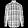
Label: Shirt